Rocketry: The Nambi Effect

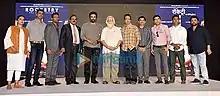
The makers and Narayan at the first look launch on 31 October 2018

Tricolour Films announced the title of the film "Rocketry: The Nambi Effect" and unveiled a minute-long teaser for the film on 31 October 2018 to mark the start of production. A launch event also coincided with the teaser release, with Nambi Narayanan himself in attendance. A theatrical trailer of the film was released online on 1 April 2021. To explain the trailer's release on April Fools' Day, Madhavan recalled a conversation that he had with Narayanan who asked him how many "fools" had been the victims of their own patriotism. Madhavan stated he hoped to dedicate the trailer to those "fools" who are "incredible unsung heroes who make this world a better place".